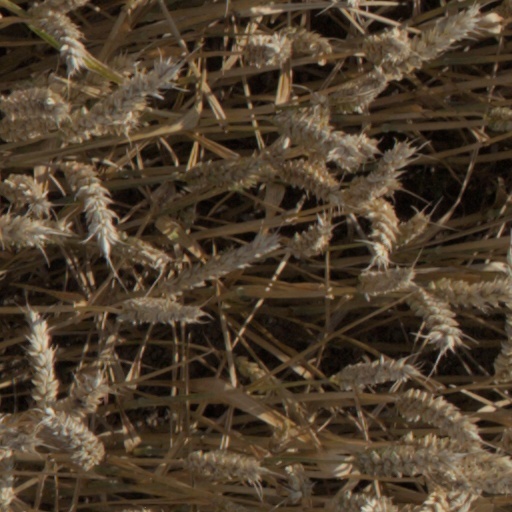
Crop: wheat